Barry and Holly Tashian

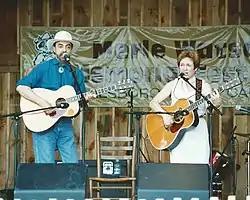
The Tashians performing at Merlefest in 1994

Barry and Holly Tashian are an American country, folk and bluegrass duo. They are both singer-songwriters and musicians. They have performed and recorded together since 1972. The Tashians have recorded seven albums since 1989, and they have been awarded the National Association of Independent Record Distributors (NAIRD) award for their album "Straw into Gold" (Country Album of the Year). Barry has three CDs out with the Remains. They received a Boston Music Award for Best Country album for "Straw Into Gold". In 1998 their album, "Harmony" was nominated for Bluegrass Album of the Year by the Nashville Music Awards. As songwriters, Barry and Holly have written for Kenny Rogers, Solomon Burke, Ty England, Daniel O'Donnell, the Nashville Bluegrass Band, Roland White, Kate Brislin and Jody Stecher, Niall Toner, and many others. Barry Tashian first won acclaim as a member of the Remains. Barry made his TV debut in 1958 on "American Bandstand". He then later was a member of Emmylou Harris' Hot Band. Barry and Holly have recorded with Tom Paxton, Charlie Louvin, Nanci Griffith, Iris DeMent, Suzy Bogguss, and Delia Bell.